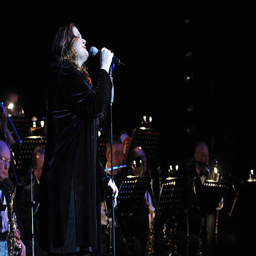
synthpop artist performs on stage with the orchestra .